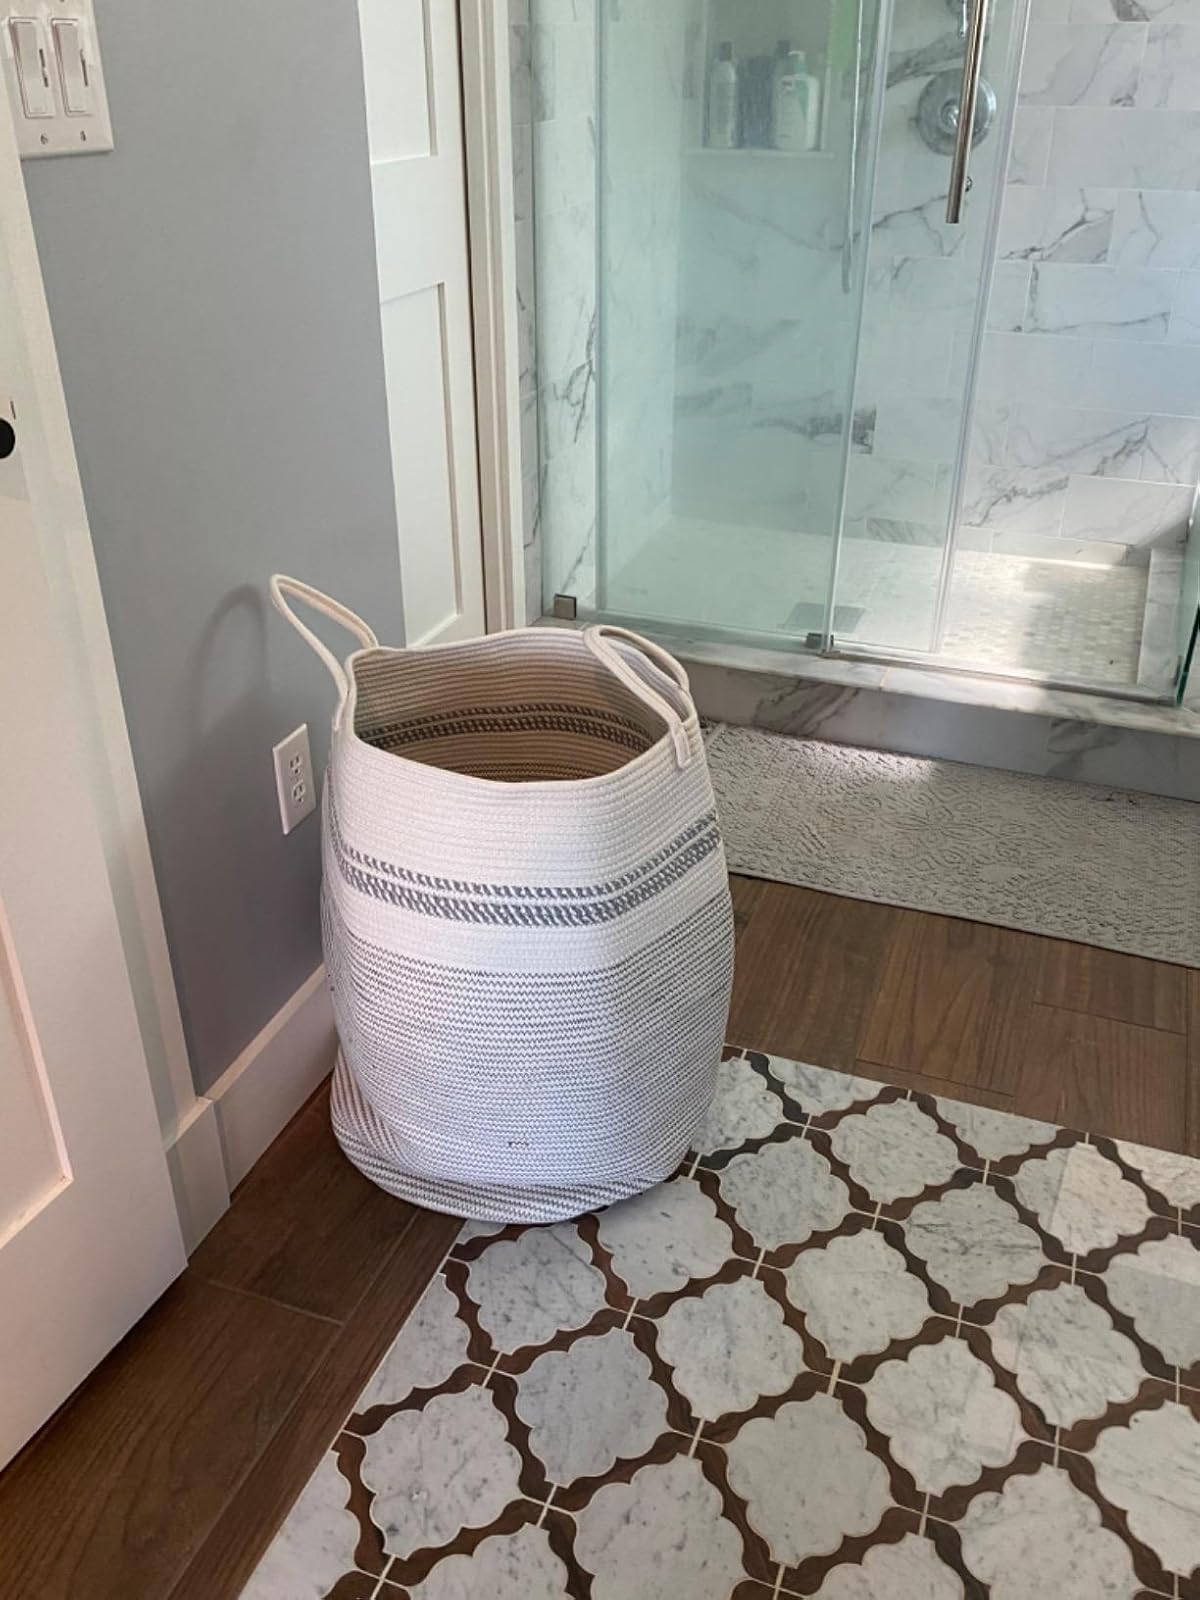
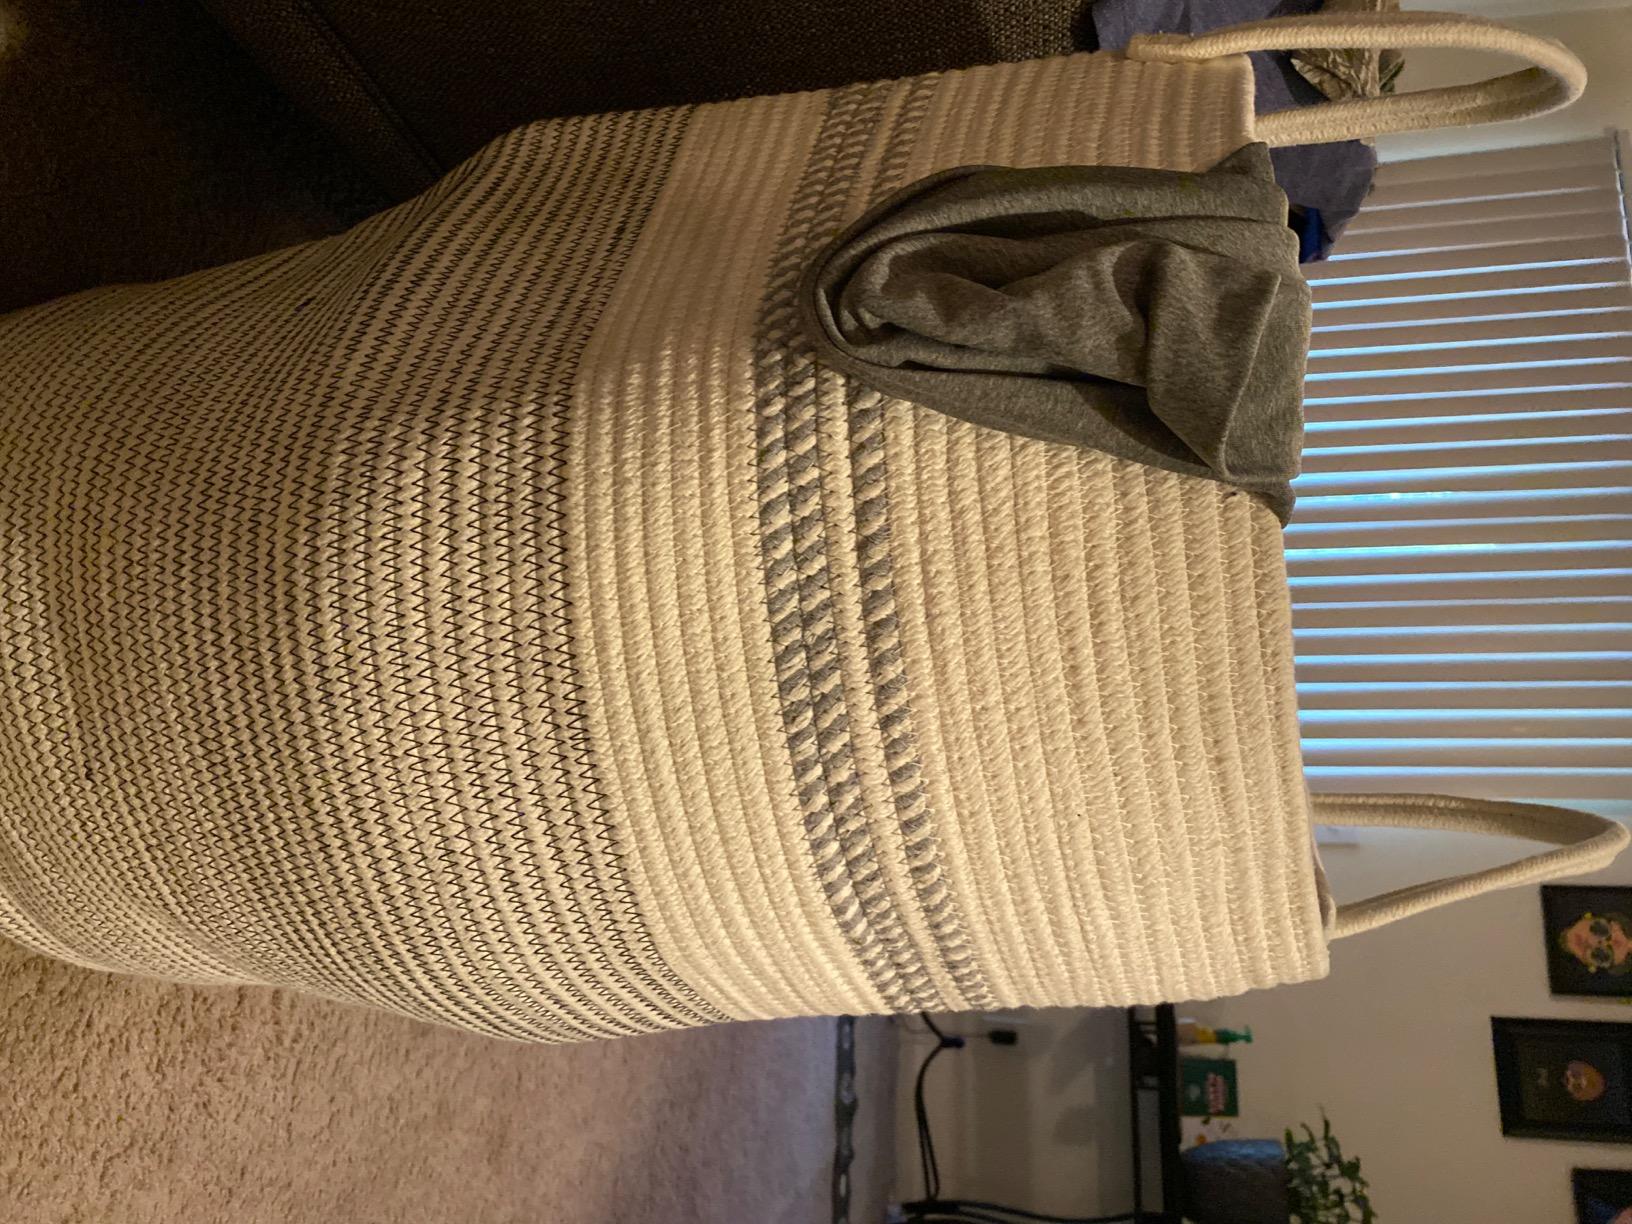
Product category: items_hamper
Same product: yes